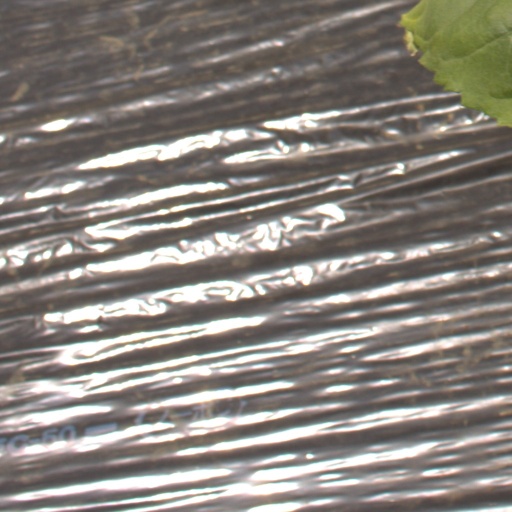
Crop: Jerusalem artichoke